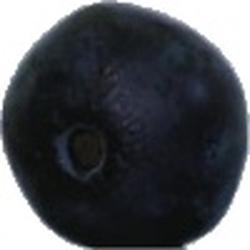
Label: Blueberry